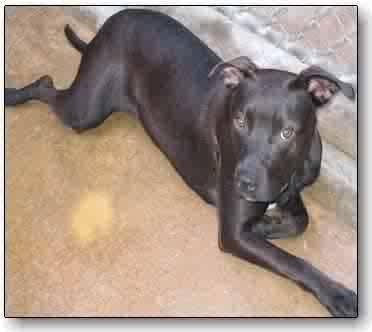
dog